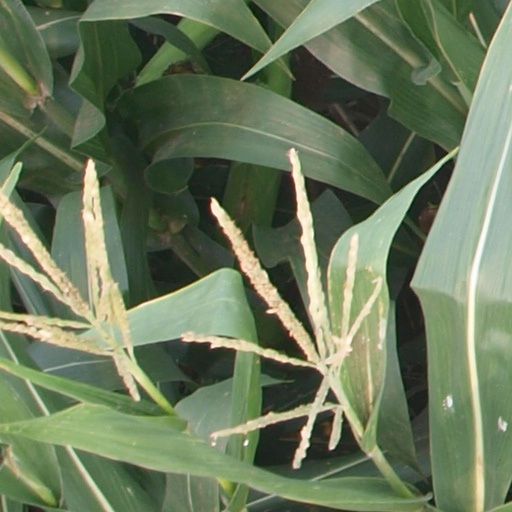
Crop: maize; corn